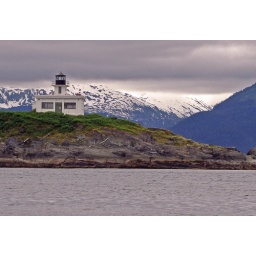
This lighthouse stood out against the mountains on a cloudy day on the sea outside of Juneau.